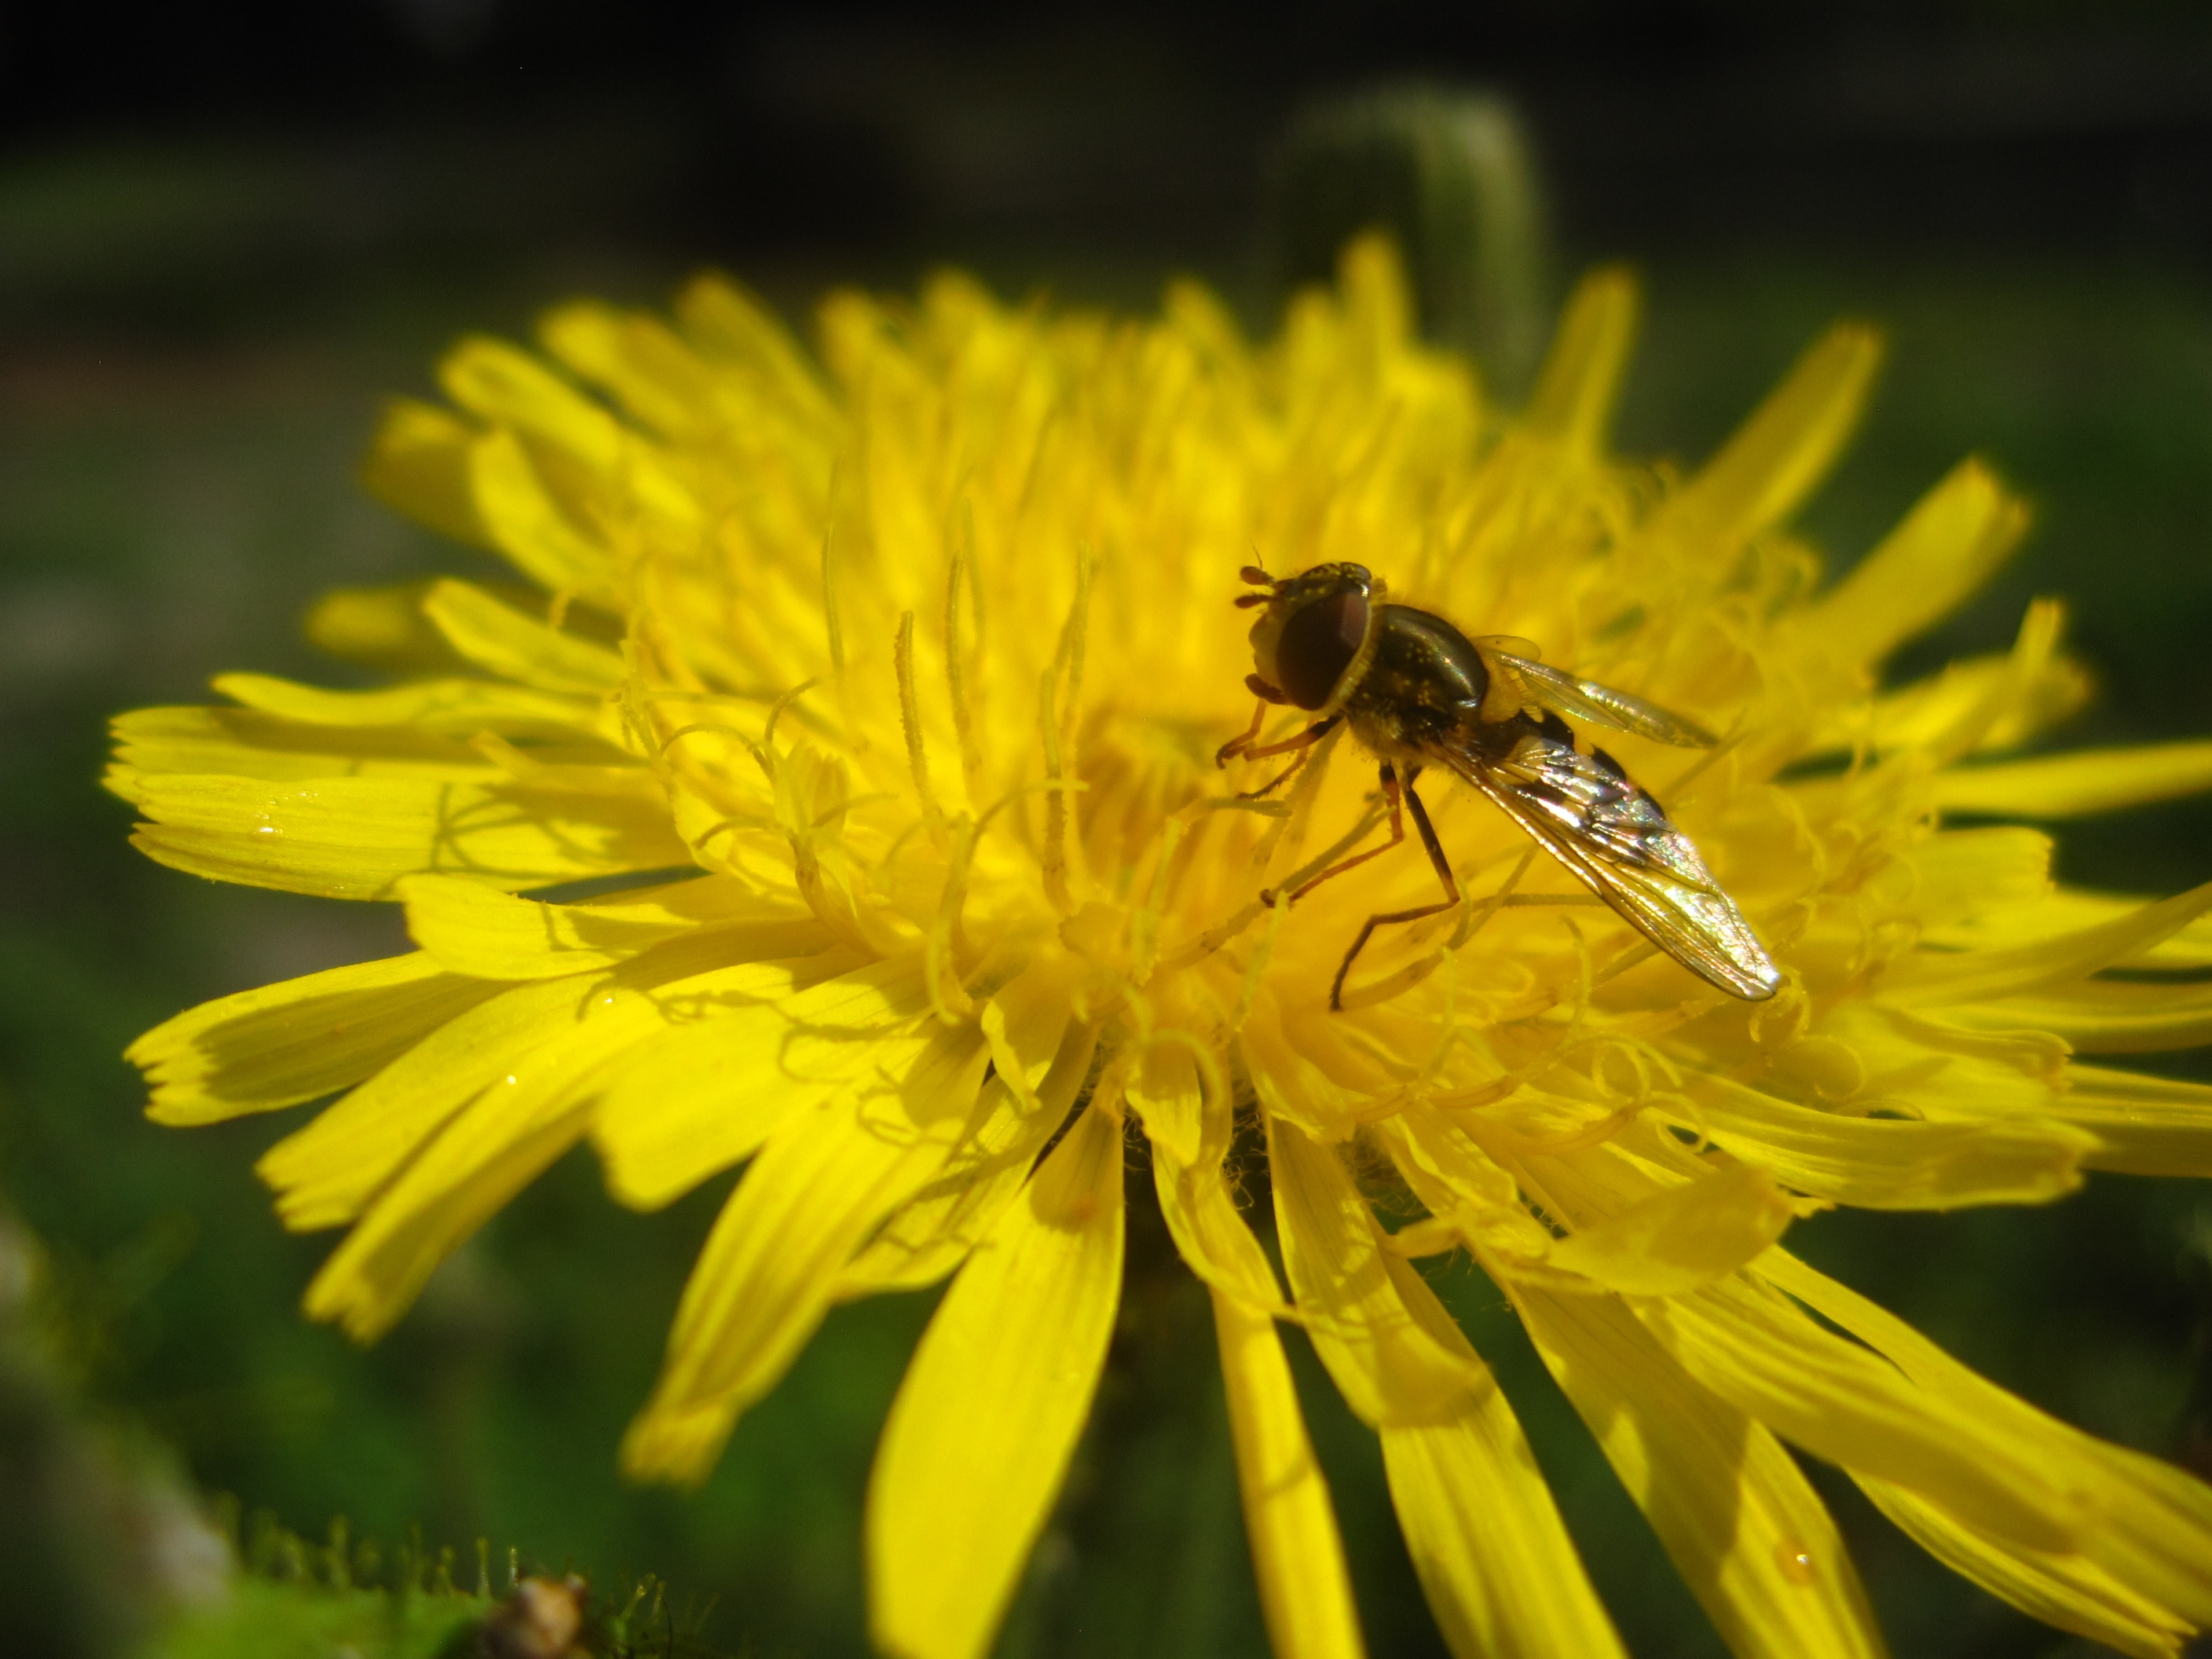
nature, plant, photography, dandelion, flower, fly, summer, pollen, insect, yellow, flora, fauna, invertebrate, wildflower, weed, close up, bee, nectar, macro photography, flowering plant, honey bee, daisy family, plant stem, land plant, membrane winged insect